Answer in natural language. Considering the relative positions, where is black wooden chair with four legs with respect to Doorway? Choose between the following options: left or right
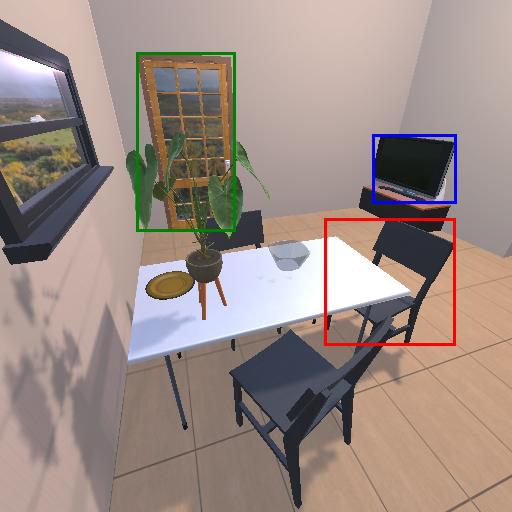
<answer>right</answer>